101st Airborne Division

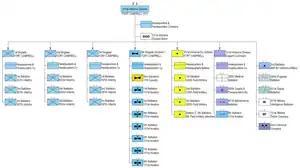
101st Airborne Division 1989 (click to enlarge)

On 17 January 1991, the 101st Aviation Regiment fired the first shots of the war when eight AH-64 helicopters successfully destroyed two Iraqi early warning radar sites. In February 1991, the 101st once again had its "Rendezvous with Destiny" in Iraq during the combat air assault into enemy territory. The 101st Airborne Division struck behind enemy lines. It was the deepest air assault operation in history.